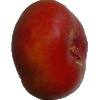
Label: Nectarine Flat 1